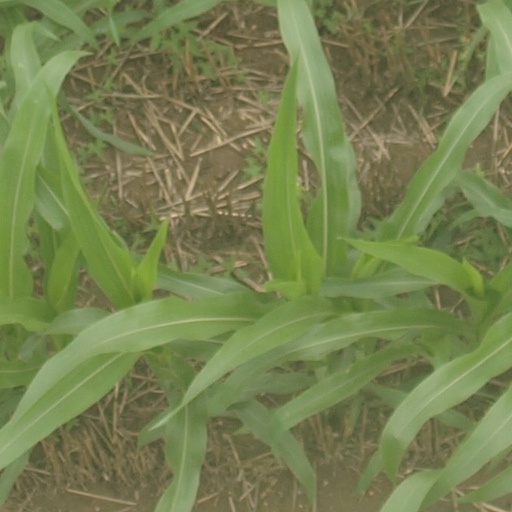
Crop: maize; corn